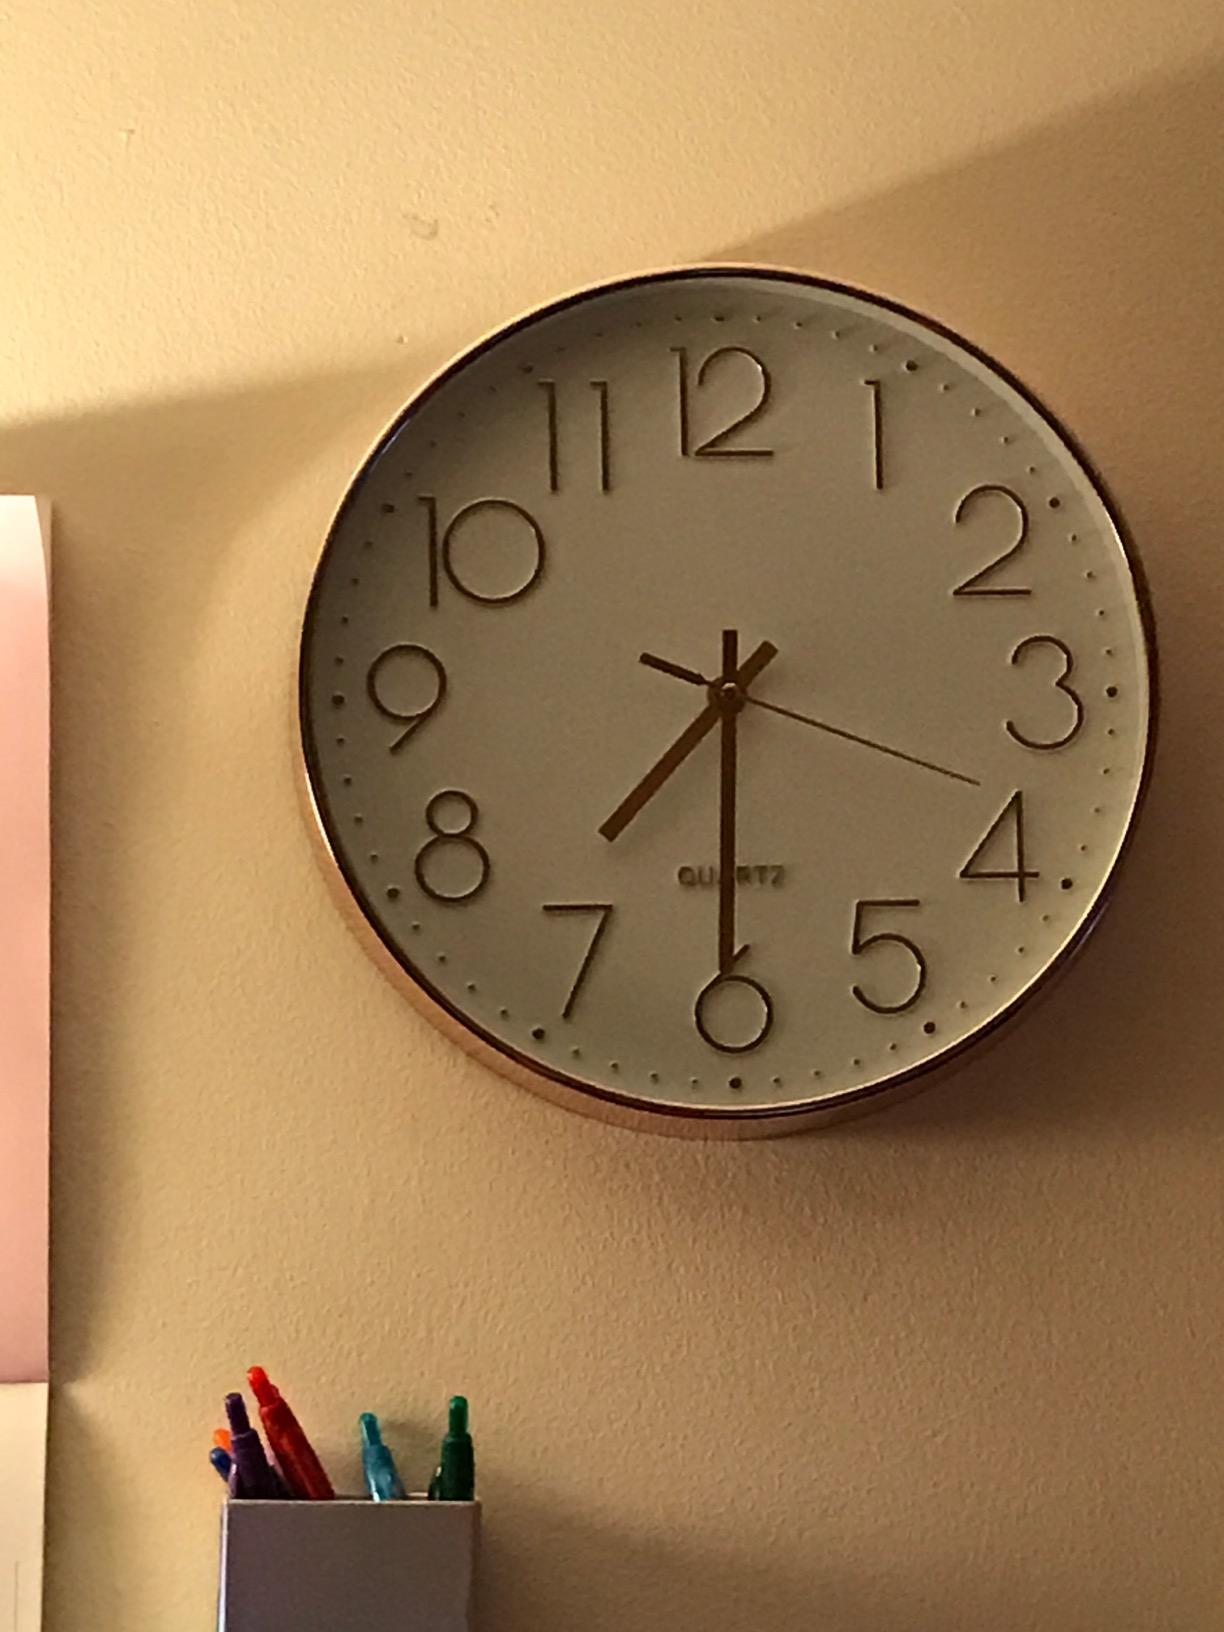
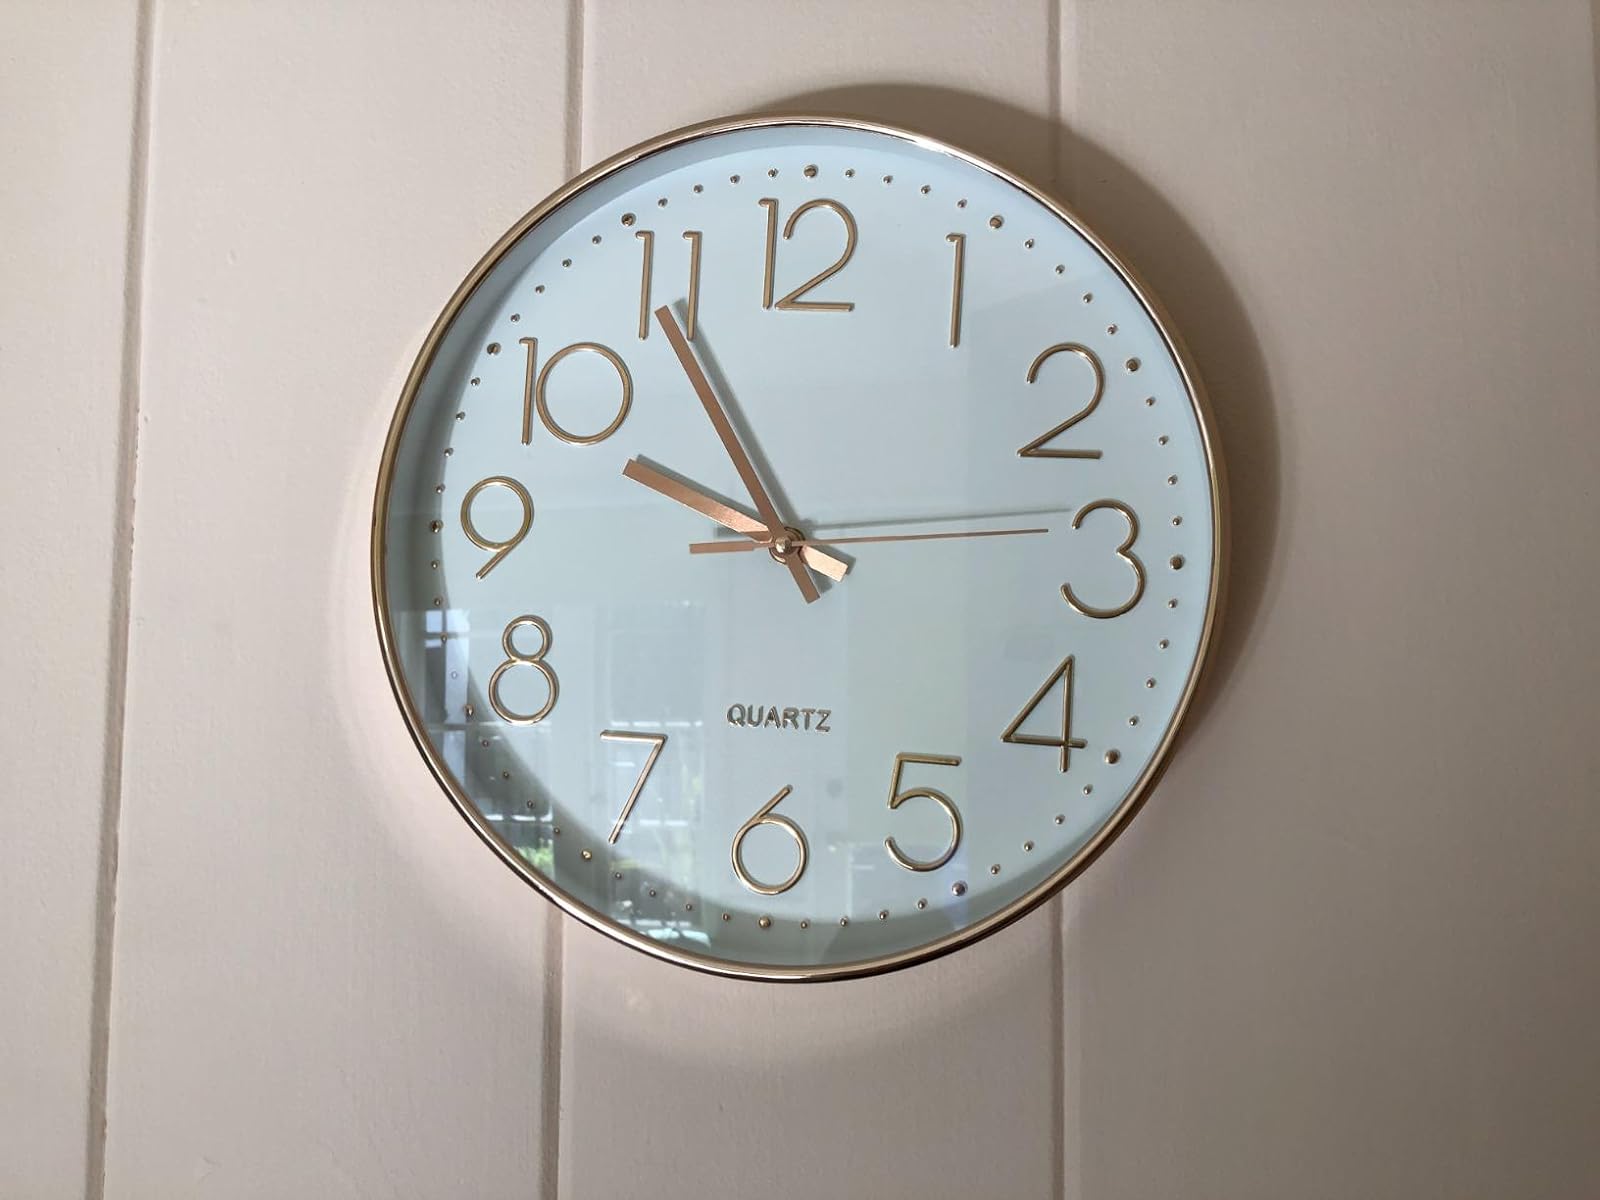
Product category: clock
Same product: yes